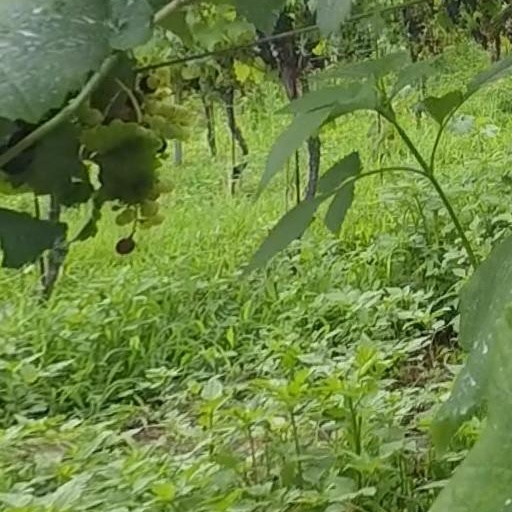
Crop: grape